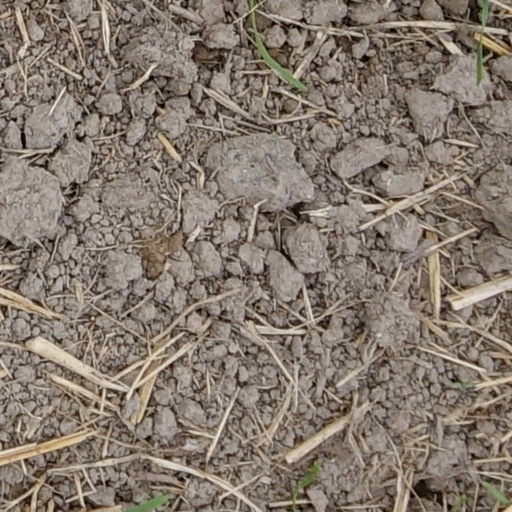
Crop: wheat